Norton A. Schwartz

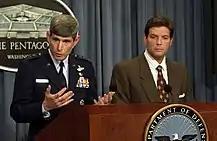

Schwartz then contacted the commander in charge of the Canadian NORAD region, Lieutenant General Angus Watt and discussed the possibility of diverting the Korean Air 747 into Whitehorse, Canada since the 747 was running low on fuel and headed toward U.S. territory. Schwartz also guaranteed that the Korean Air 747 would be escorted by U.S. Air Force fighter aircraft all the way until the plane touched down. Upon receiving approval from the Canadian authority, Watt then allowed the Korean Air Boeing 747 to land at Whitehorse International Airport on the condition that the plane would have to be escorted by the United States Air Force until its landing at Whitehorse. Immediately after landing there, the Boeing 747 was surrounded by the Royal Canadian Mounted Police and the crew was interrogated by the Canadian authority. It was later confirmed that, in fact, it was not a hijacking, but rather a mistaken signal which had been transmitted by the Flight 85 pilot. Many praise Schwartz's decisions and actions in coordinating with the Canadian Authority to divert Flight 85 into Whitehorse, which eventually resulted in saving the lives of 215 passengers on board Flight 85. At that time (during the 9/11 attacks), all US Air Force fighter aircraft which had been scrambled and were patrolling US airspace were given an order to shoot down any hijacked aircraft. Schwartz knew that a distress signal ('squawking' [a transponder code of] "7500", which is a code meaning "hijacked") had been sent by the Flight 85 pilot.